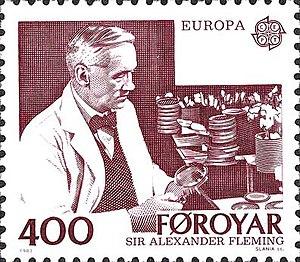
Alexander Fleming est un médecin, biologiste et pharmacologue britannique, né le 6 août 1881 à Darvel, Ayrshire en Écosse et mort le 11 mars 1955 à Londres. Il a publié de nombreux articles concernant la bactériologie, l'immunologie et la chimiothérapie.
Sir Alexander Fleming fut le premier à démontrer que la moisissure Penicillium notatum synthétisait une substance antibactérienne ; il fut le premier à concentrer cette substance qu'il appela « pénicilline ». Il ne fut pourtant pas celui qui conduisit le développement de la pénicilline, ni le premier à utiliser ses propriétés chez l'être humain.